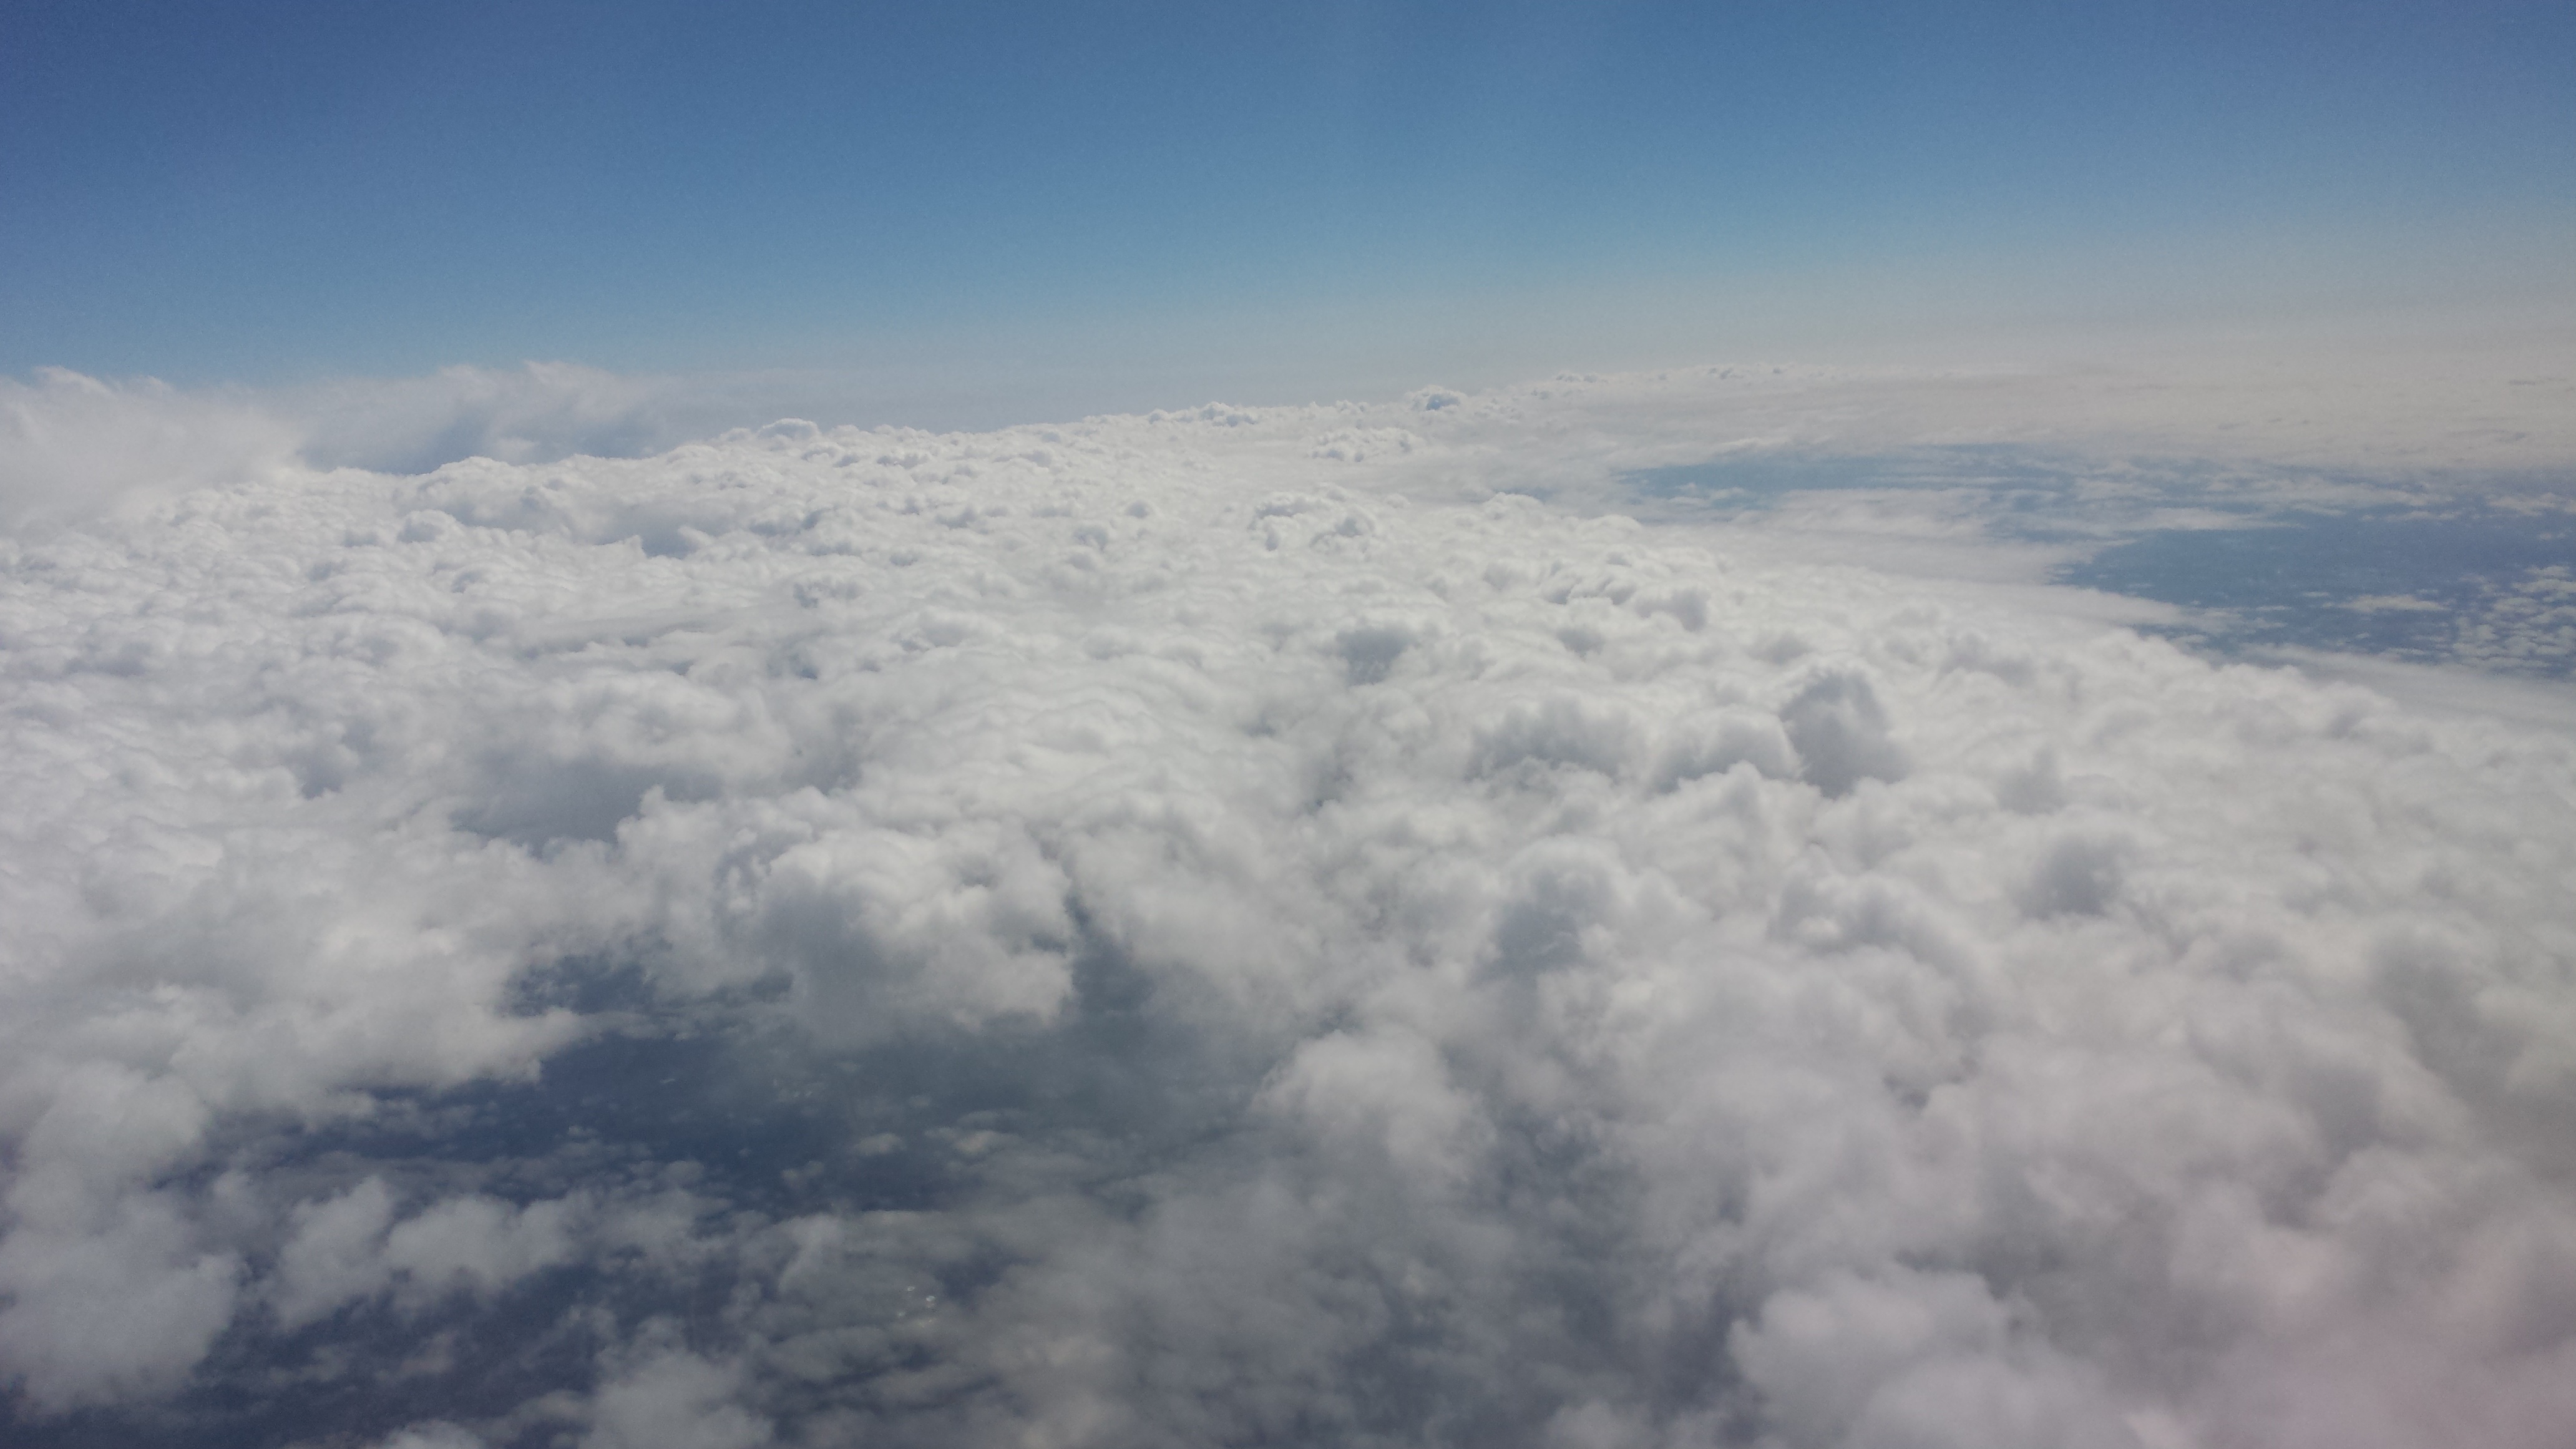
horizon, mountain, snow, cloud, sky, air, atmosphere, mountain range, plane, flight, weather, cumulus, blue, plain, clouds, above the clouds, meteorological phenomenon, atmospheric phenomenon, atmosphere of earth, mountainous landforms, geological phenomenon